Just Dance 2020

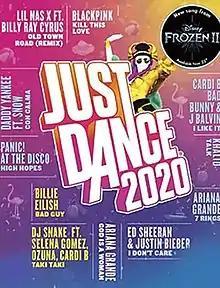
North American cover art

Just Dance 2020 is a 2019 dance rhythm game developed and published by Ubisoft. It is the eleventh main installment of the "Just Dance" series, following "Just Dance 2019", and was a celebration of the series' tenth anniversary. The game was originally released on November 5, 2019, for Nintendo Switch, Wii, PlayStation 4, Xbox One and Stadia. The game later made its debut on the PlayStation 5 via digital download through the PlayStation Store beginning on November 12, 2020. It was the final title in the main "Just Dance" series released on the Wii console — the platform where the series made its debut in 2009 — as well as the final Wii video game released physically in North America and Australia.